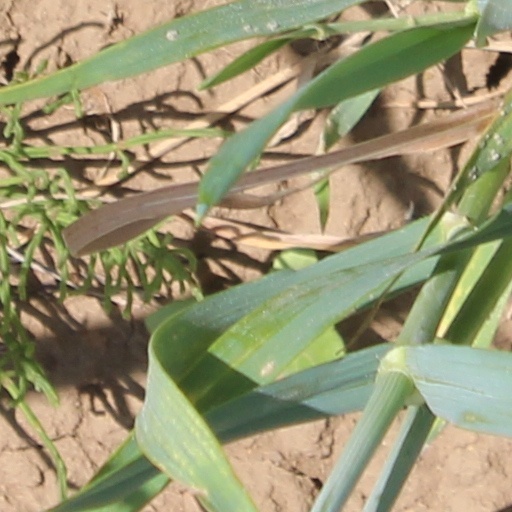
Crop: wheat